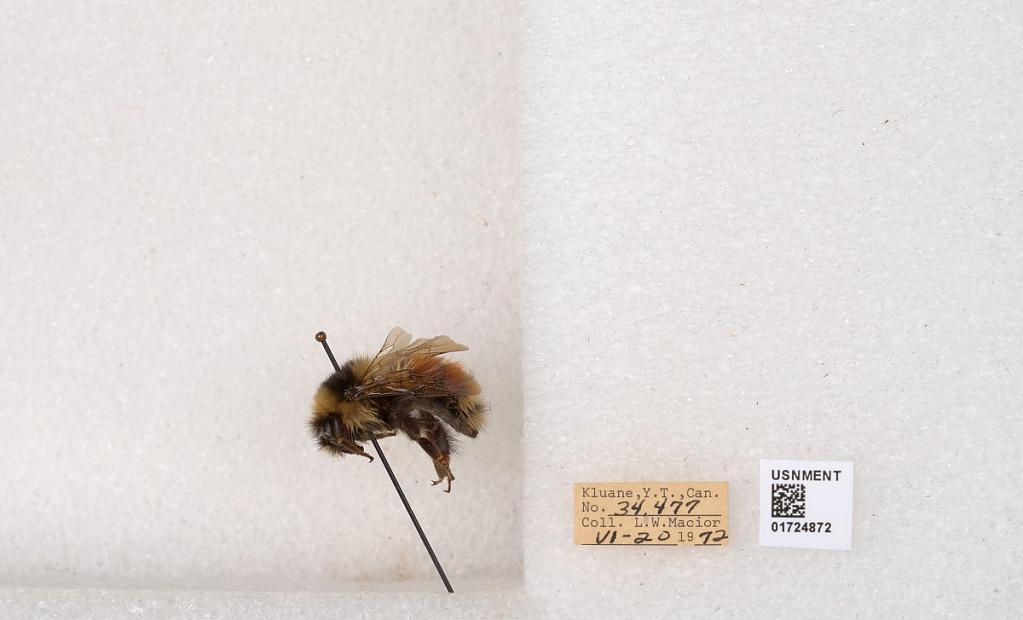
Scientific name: Bombus (Pyrobombus) sylvicola Kirby
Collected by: L. Macior
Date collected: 1972-6-20
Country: Canada
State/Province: Yukon Territory
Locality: Kluane National Park and Reserve
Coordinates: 60.7493, -139.504